Lujo Tončić-Sorinj

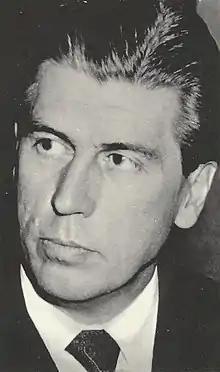
Tončić-Sorinj in 1960

Lujo Tončić-Sorinj (12 April 1915 – 20 May 2005) was an Austrian diplomat and politician of the conservative Austrian People's Party (ÖVP). He served as Foreign Minister from 1966 to 1968 and as Secretary General of the Council of Europe from 1969 to 1974.